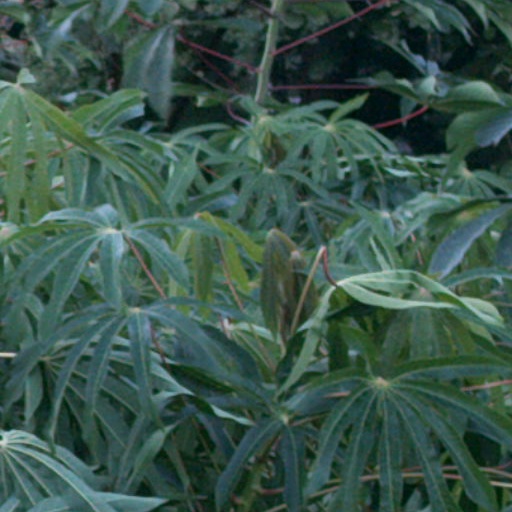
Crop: cassava